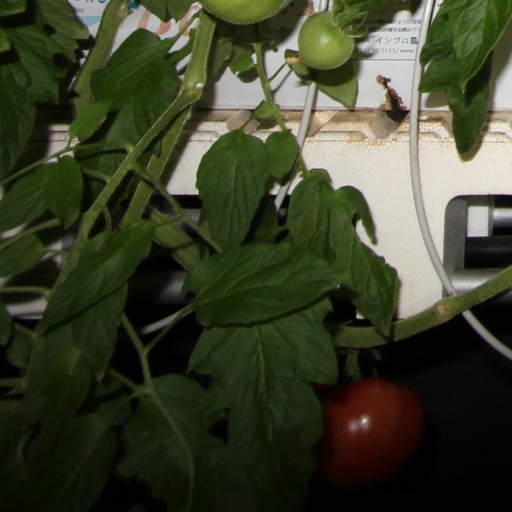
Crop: tomato